CompuMate

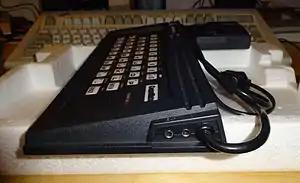
'UNIVERSUM Heimcomputer' alias 'Spectravideo CompuMate SV-010' Face of right side with audio in and audio out for tape player

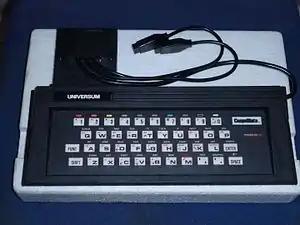
'UNIVERSUM Heimcomputer' alias 'Spectravideo CompuMate SV-010' aerial view

In Germany, the CompuMate was marketed by Quelle, a catalogue company, as the Universum Heimcomputer. In Brazil (circa 1985), at least two clones of CompuMate were made: the Dactar-Comp by Milmar Electronics, and the CompuGame.